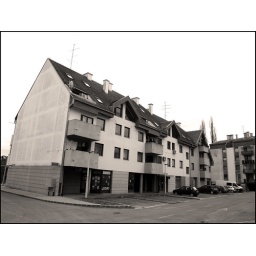
an old building in my town looking very interensting in a colorish black and white!